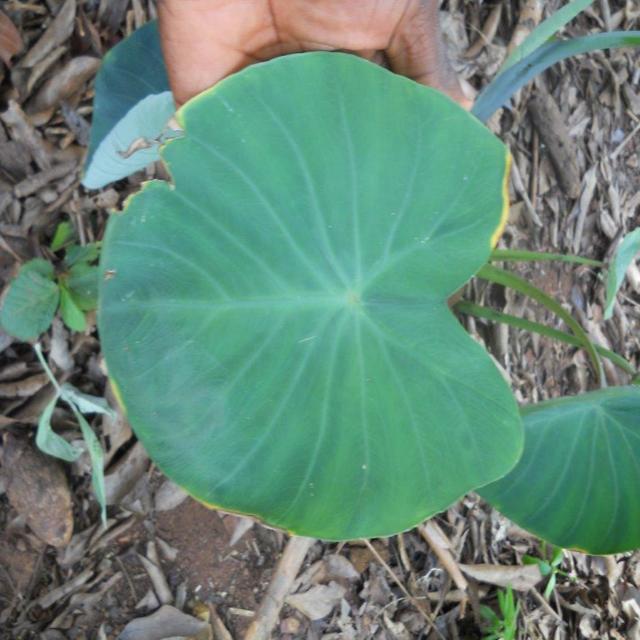
Label: Early_Blight